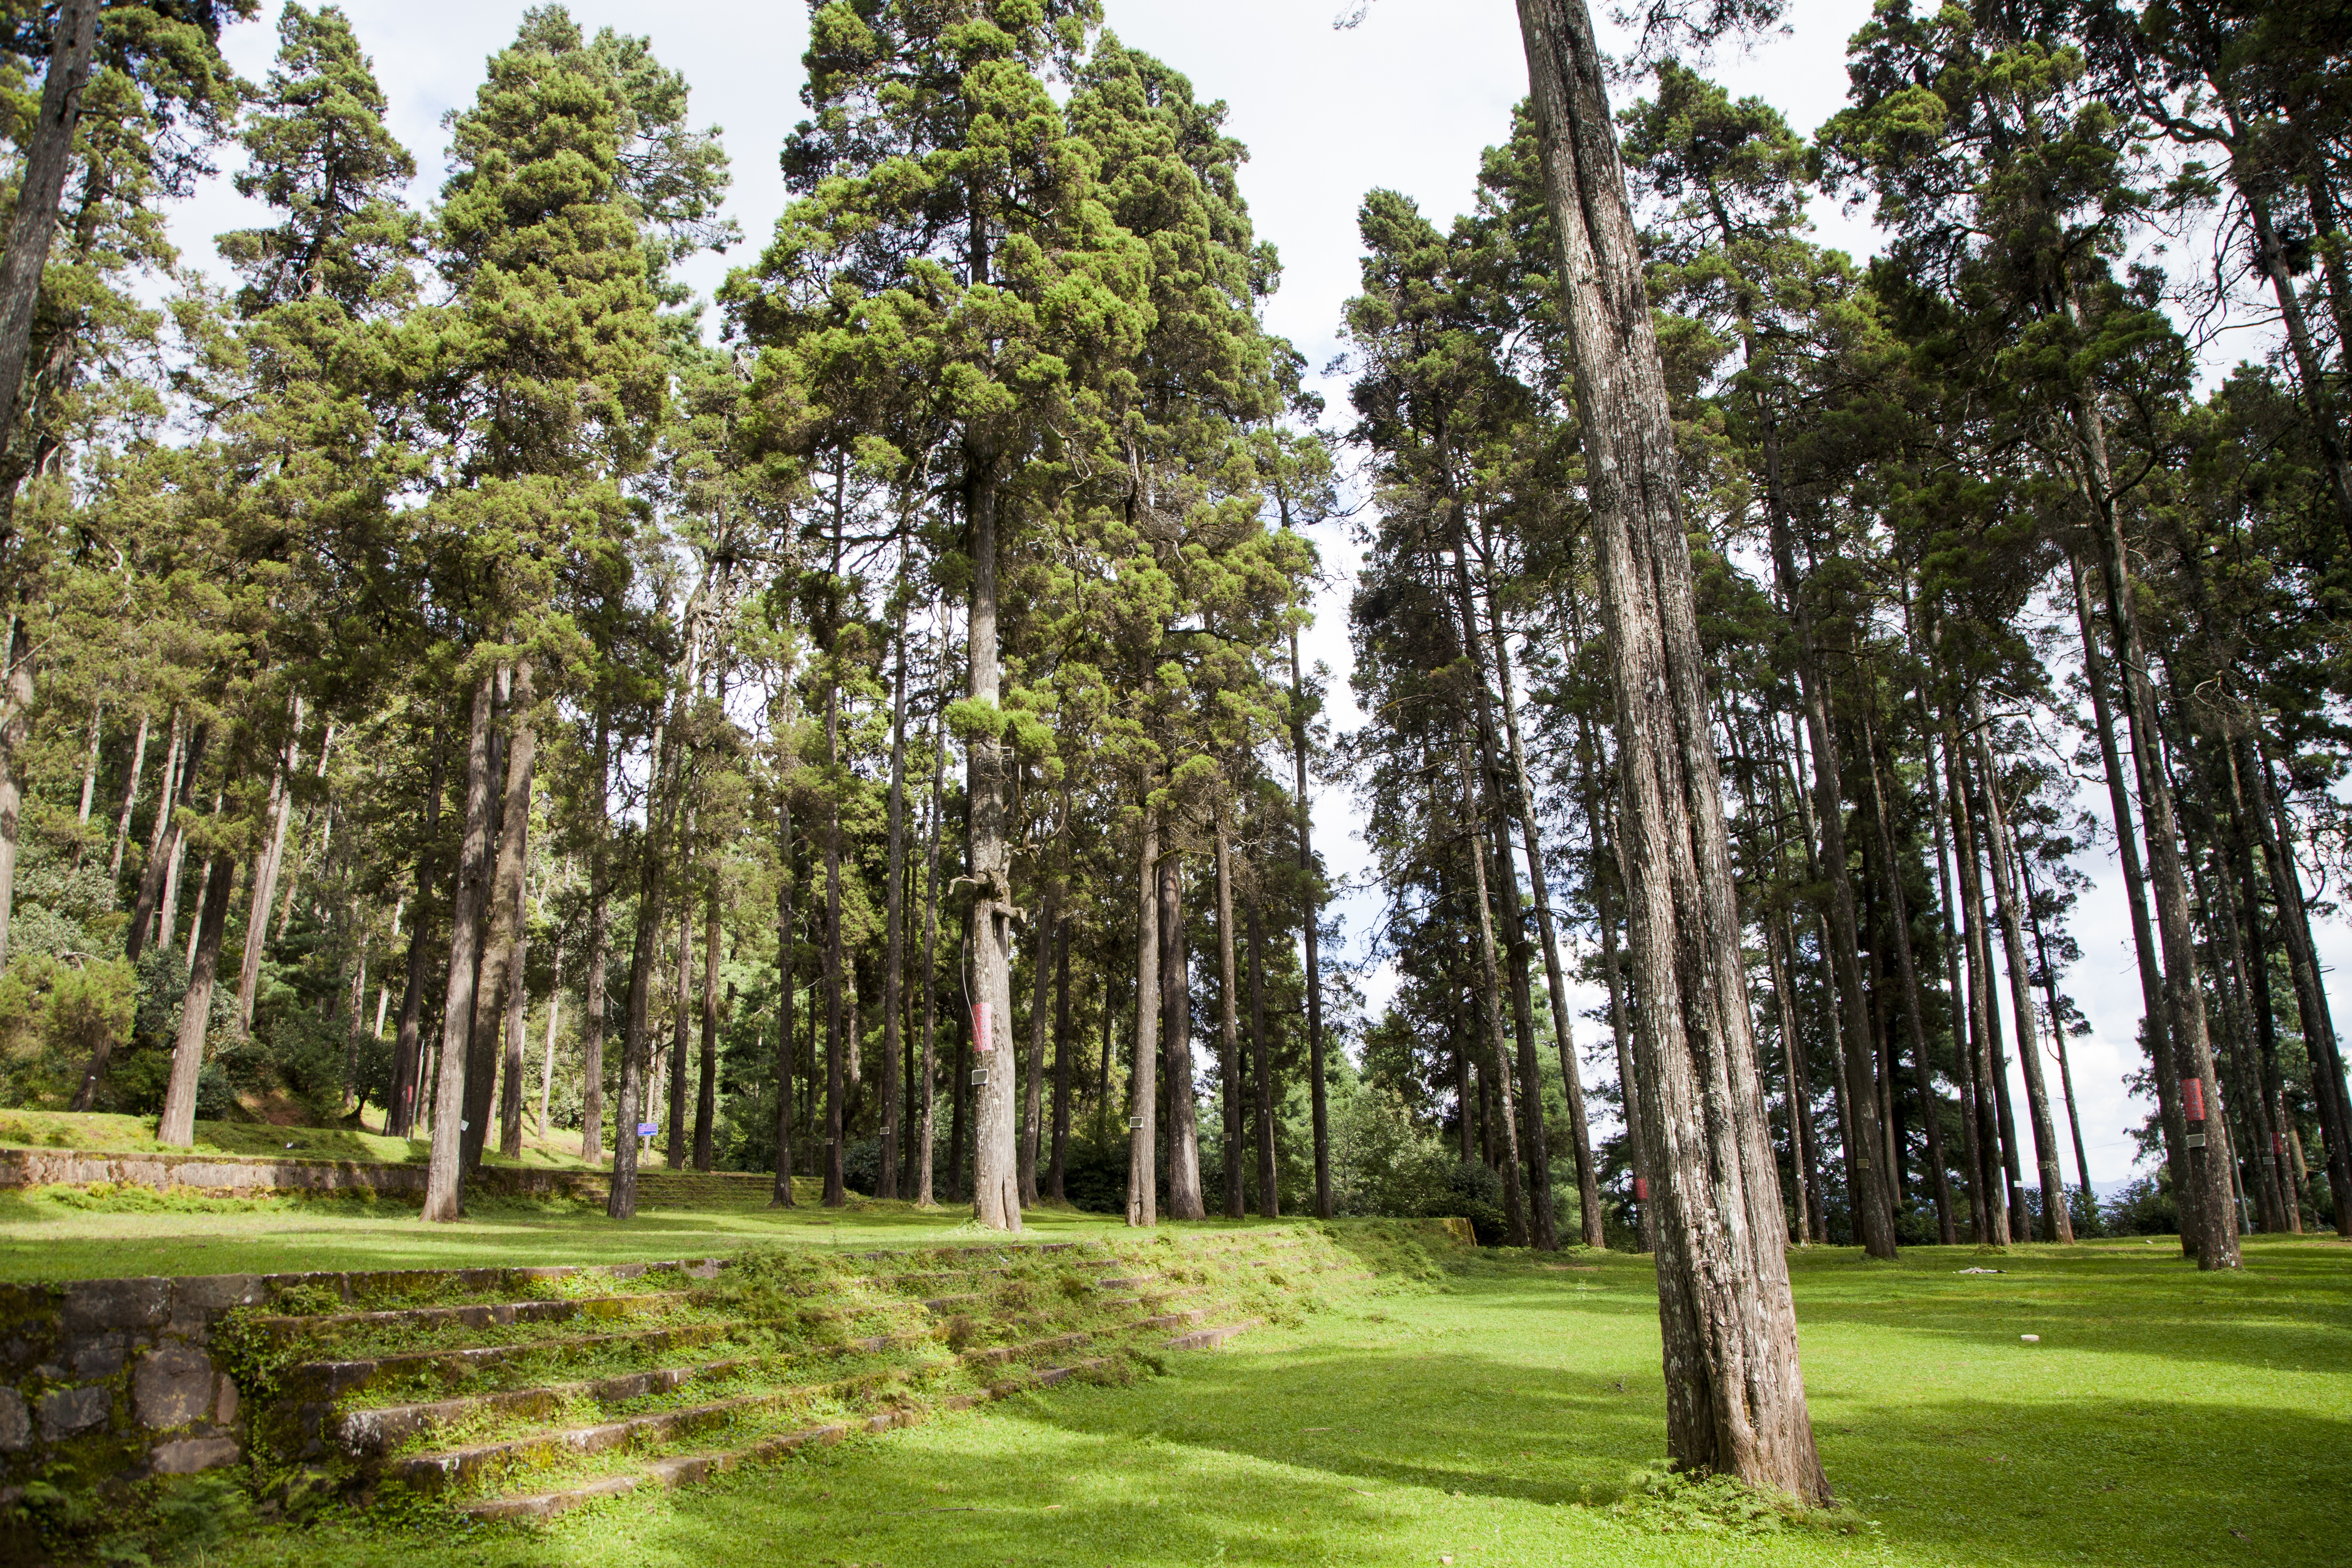
tree, forest, structure, plant, lawn, meadow, golf course, golf club, estate, woodland, habitat, china, ecosystem, in yunnan province, dayao, tan hua shan, jungle mountain, thousands of berlin, biome, natural environment, woody plant, temperate coniferous forest, sport venue